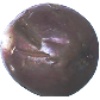
Label: Passion Fruit 1